Gilles Schey

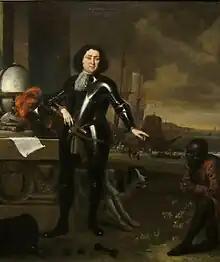
A portrait of Schey and an enslaved African

Gilles Schey (August 1644 – 15 June 1703) was a Dutch States Navy officer.